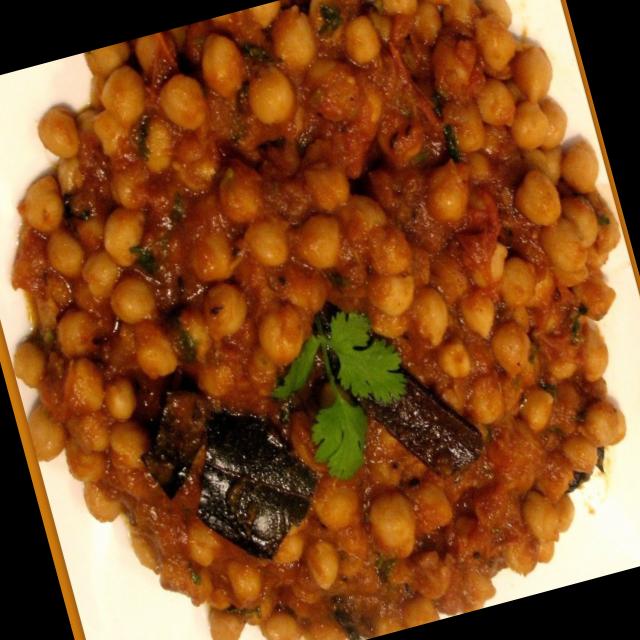
Dish: chole